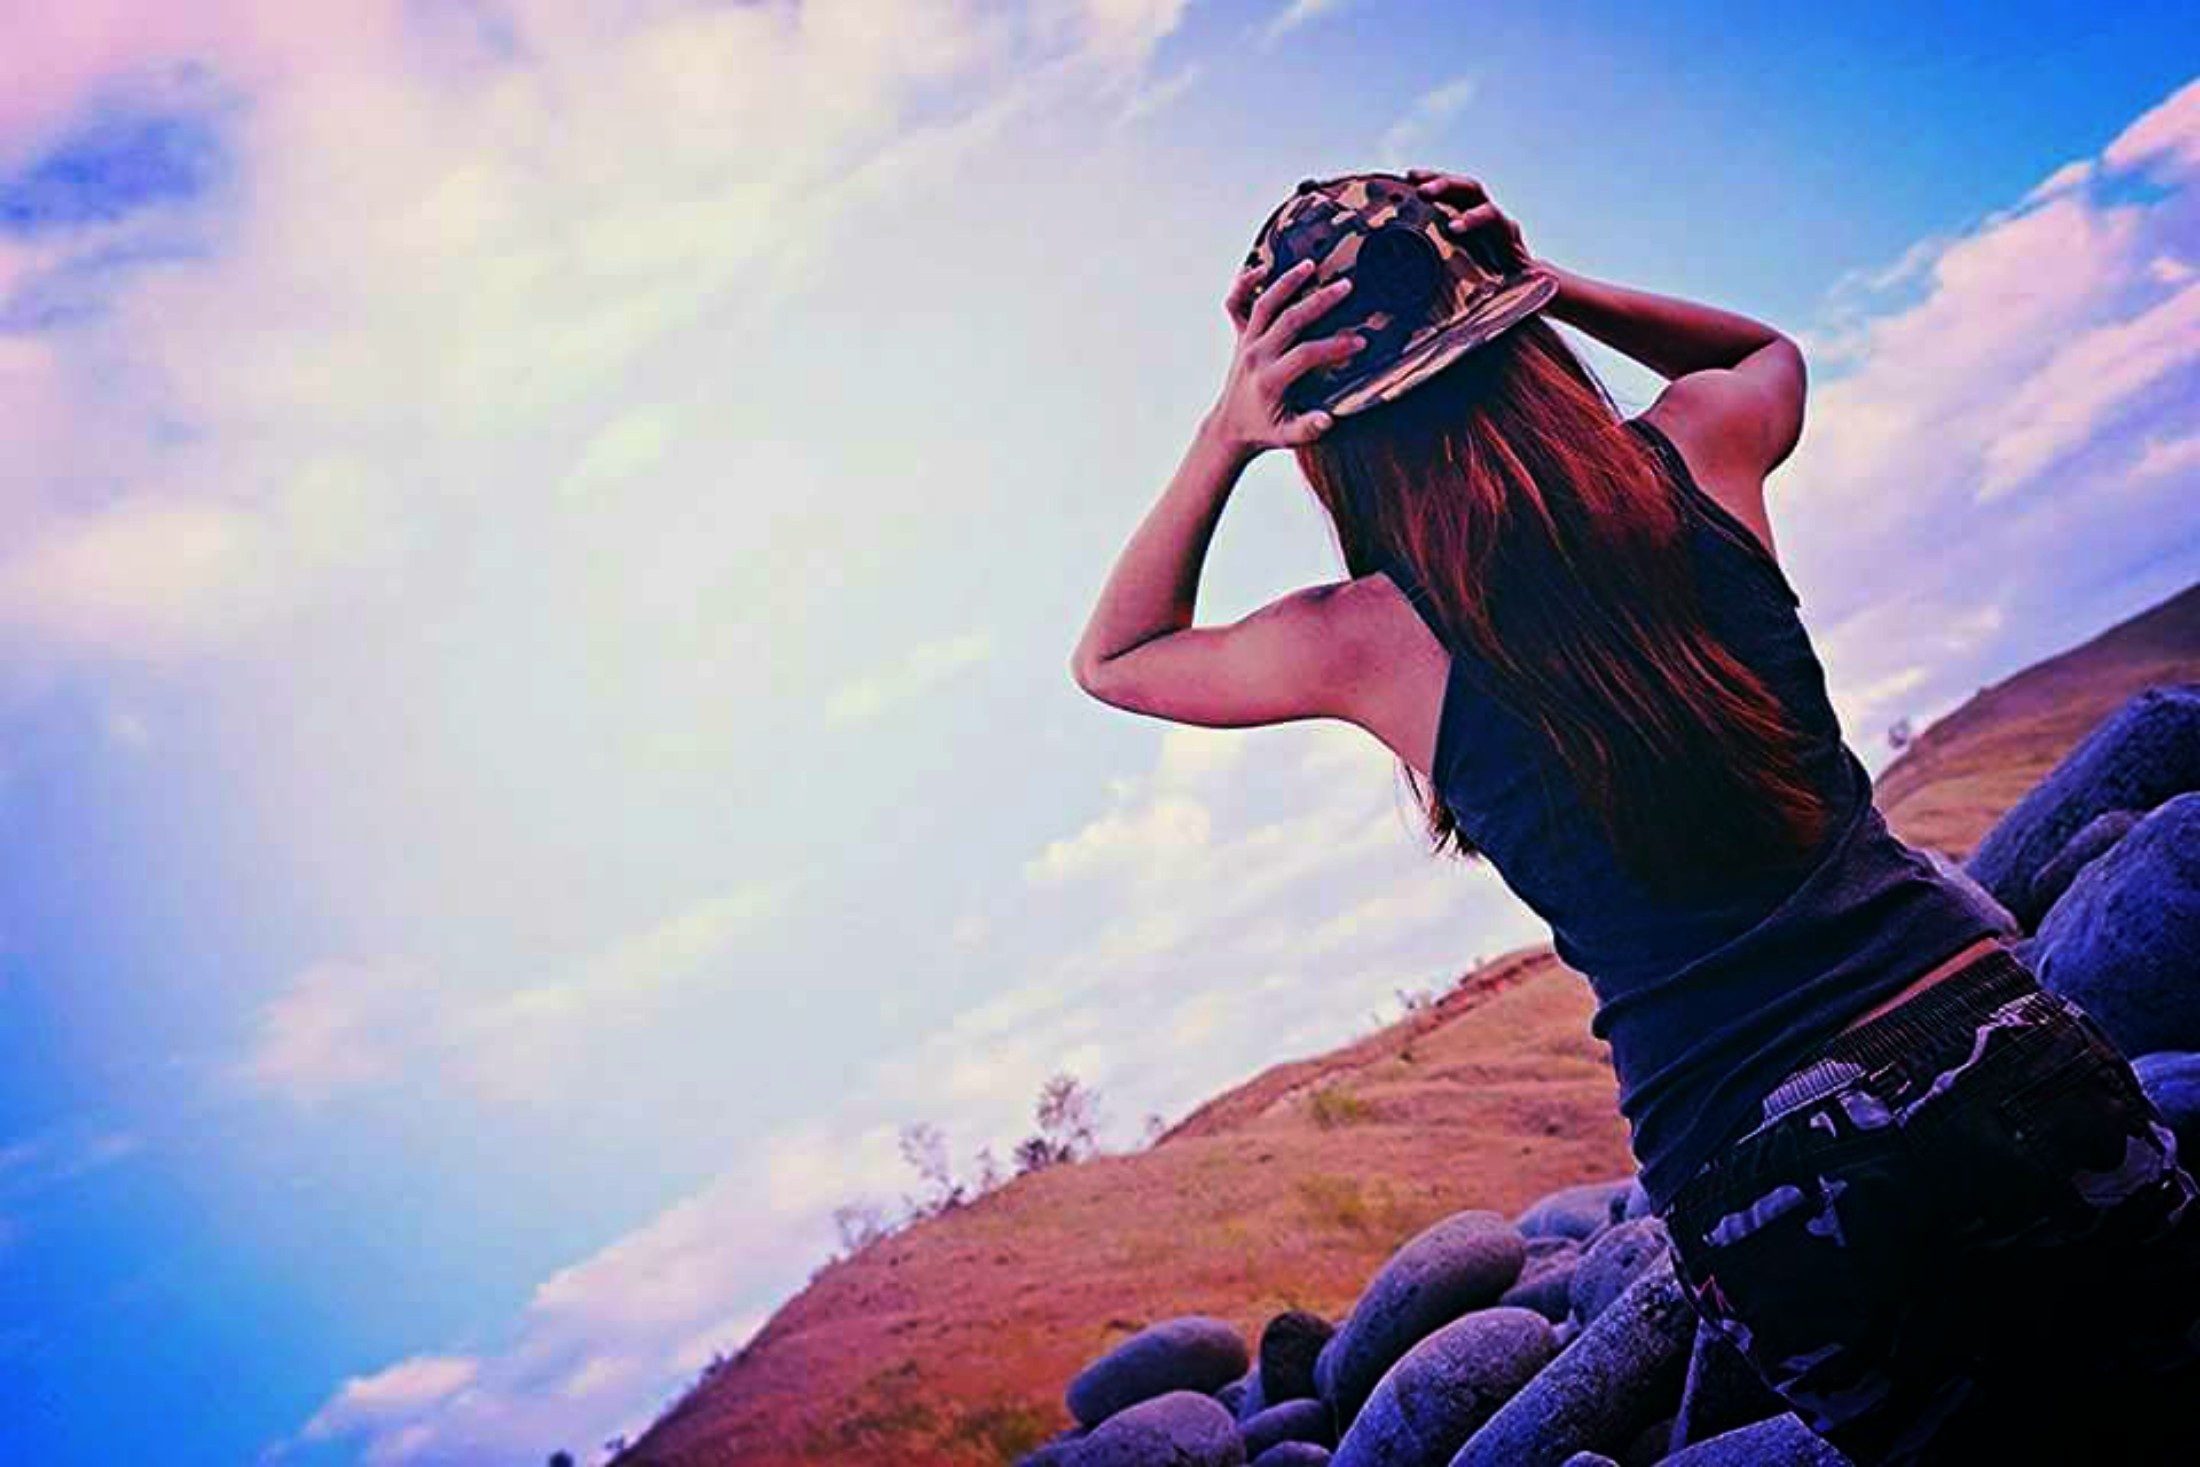
sky, sunlight, color, blue, extreme sport, atmosphere of earth